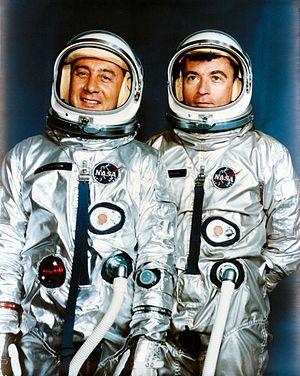
Gemini est le deuxième programme de vols spatiaux habités lancé par les États-Unis après le programme Mercury. Intercalé entre celui-ci et le programme Apollo, il a pour objectif de permettre à l'astronautique américaine de maîtriser des techniques de vol spatial que la capsule spatiale Mercury, trop rudimentaire, ne permettait pas de tester : les sorties extravéhiculaires, les manœuvres orbitales. Pour remplir cet objectif, l'agence spatiale américaine, la NASA, développe le vaisseau spatial Gemini biplace disposant de capacités de manœuvre en orbite importantes et qui, pour la première fois dans le monde de l'astronautique, met en œuvre un ordinateur embarqué. Ce vaisseau est lancé par une fusée Titan, missile balistique intercontinental reconverti en lanceur.